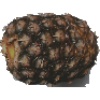
Label: Pineapple 1